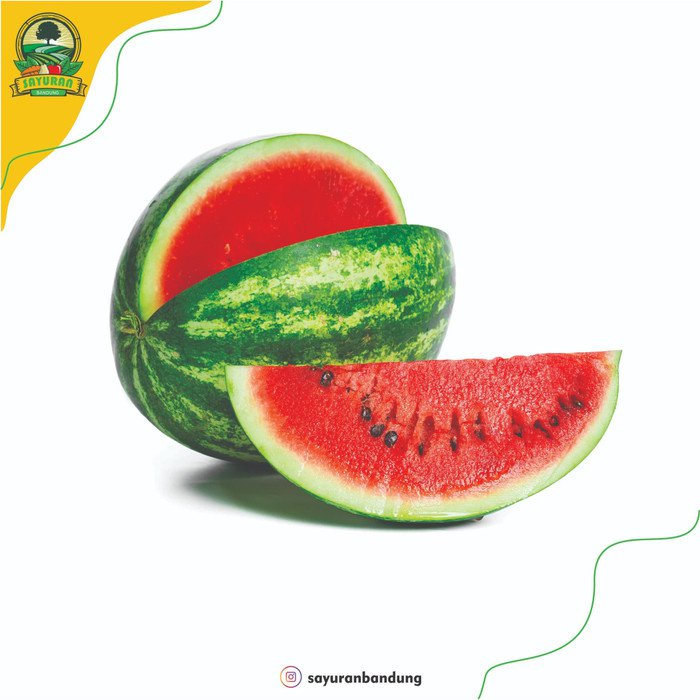
Label: Watermelon